Altenburg

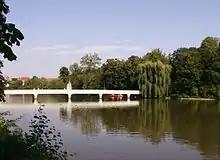
"Großer Teich", bridge to island with the Zoological Gardens

Altenburg is located on the southern edge of the Leipzig Bay, a flat and fertile area, with intensive agricultural use and lignite surface mining north of the town. The nearest mountains are the Ore Mountains approximately to the south-east. The Pleiße valley runs east of the city, whereas the center itself is located at "Blaue Flut" (blue flood) river, a small tributary of Pleiße river. The Blaue Flut feeds the "Großer Teich" (big pond), an inner-city pond with an island in the middle, on which the Altenburg zoo is located. There is relatively little forest within the town's municipal territory: the small "Stadtwald" (town wood) and "Herzog-Ernst-Wald" (Duke Ernest wood) south of the center and the "Fasanerieholz" (Pheasantry wood) at Ehrenberg district. The elevation of the city center is 200 m, to the north it declines down to 162 m and in the south next to Mockzig district it rises up to 261 m.